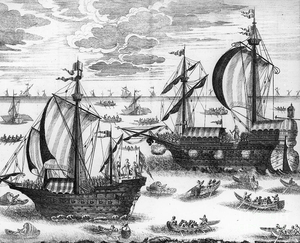
Les campagnes d'Azov sont deux campagnes militaires conduites en 1695 et 1696 contre l'empire Ottoman par Pierre le grand. Elles s'inscrivent dans la guerre russo-turque de 1686-1700 commencée par la régente Sophie Alexeïevna. Engagées par le jeune roi au début de son règne, et se terminant par la prise de la forteresse turque d'Azov, qui bloquait l'accès de la Russie à la mer d'Azov, elles peuvent être considérées comme son premier succès important.